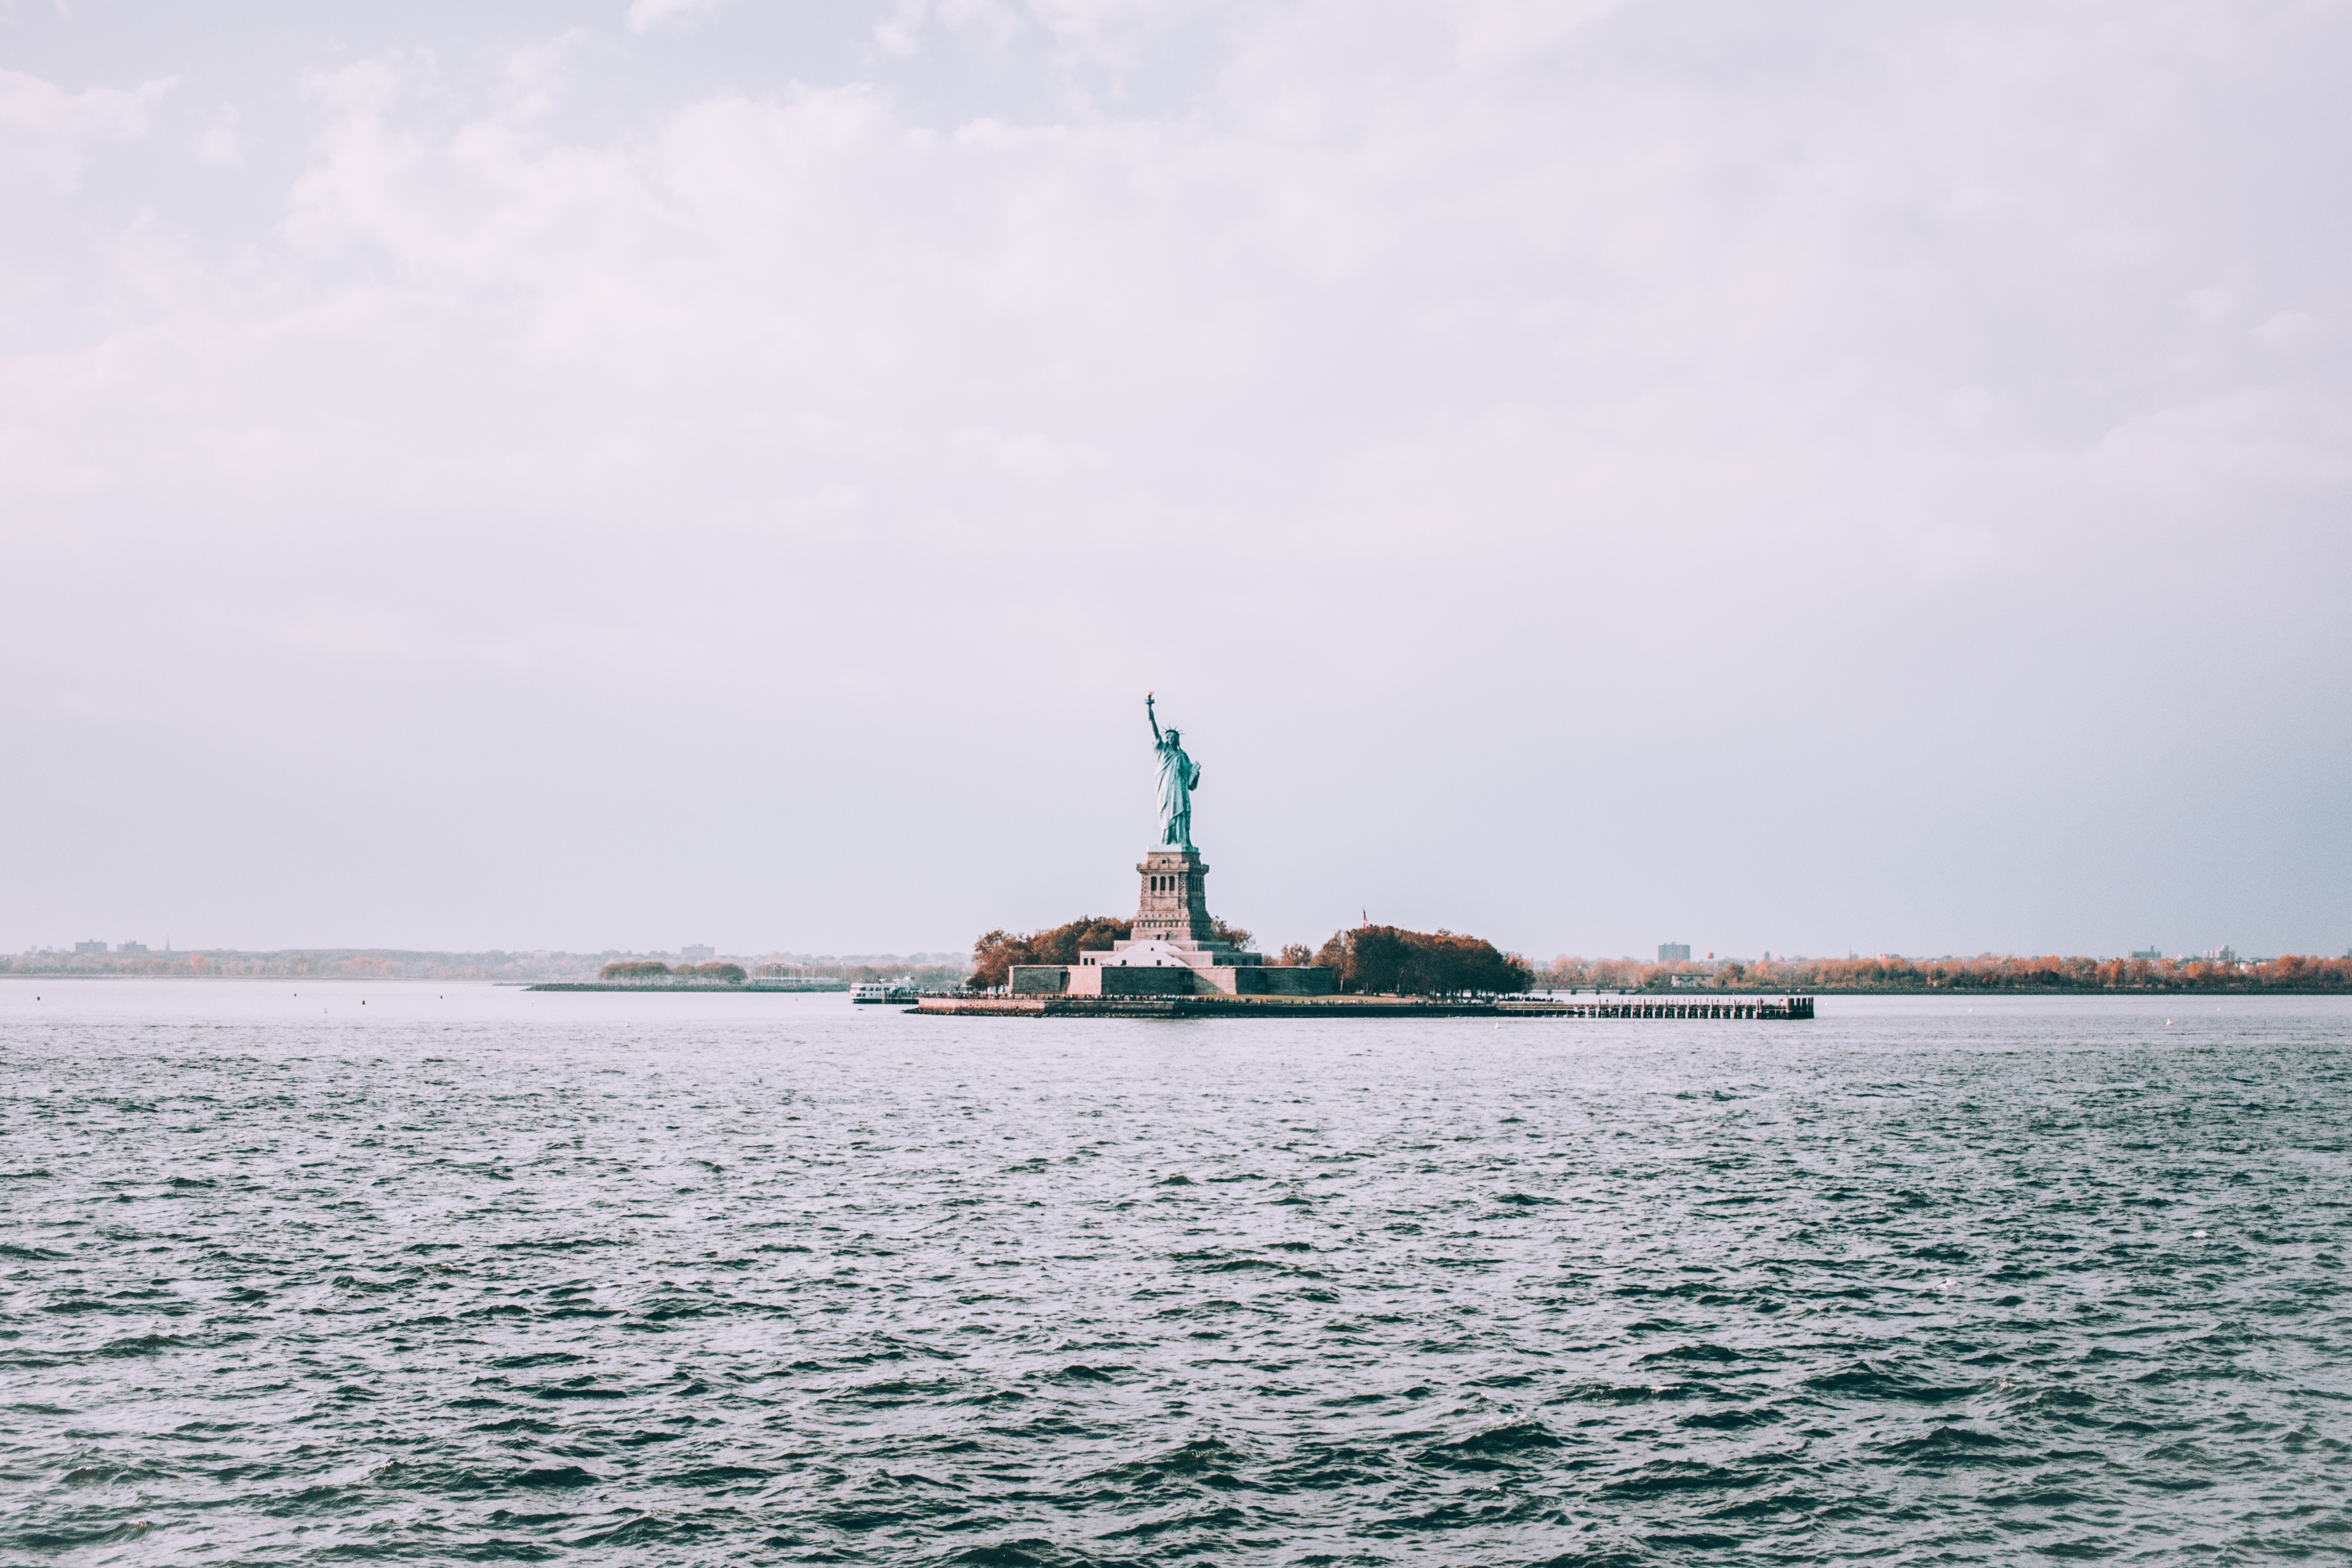
sea, coast, ocean, boat, ship, vehicle, sailing, bay, sailboat, ferry, boating, sail, watercraft